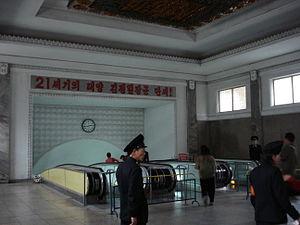
Le métro de Pyongyang est le seul métro de la Corée du Nord. Créé en 1973, il se compose de deux lignes : la ligne Chollima et la ligne Hyŏksin. Les deux lignes se croisent à la station Chŏnu. La fréquentation est estimée entre 300 000 et 700 000 personnes.